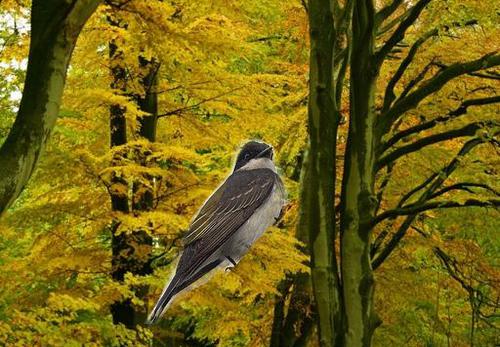
Bird species: Bank_Swallow
Bird type: landbird
Background: land